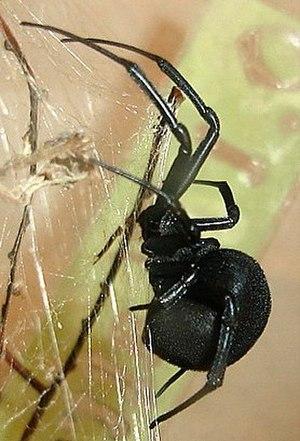
Latrodectus lilianae est une espèce d'araignées aranéomorphes de la famille des Theridiidae.